Genocides in history

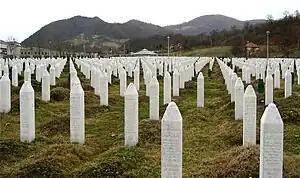
Gravestones at the Potočari genocide memorial near Srebrenica

In "The Guardian", David Alton, Helen Clark, and Michael Lapsley wrote that the reasons for the Rwandan genocide and crimes such as the Bosnian genocide of the Yugoslav Wars had been analyzed in-depth, and they also stated that genocide prevention had been extensively discussed. They described the analyses as producing "reams of paper [that] were dedicated to analyzing the past and pledging to heed warning signs and prevent genocide."